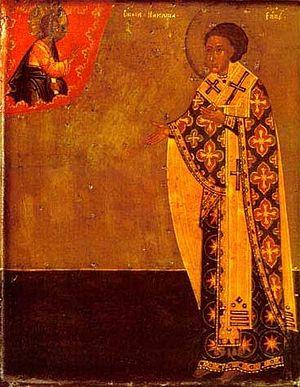
Nikita, Nicétas le Reclus ou Nicétas de Novgorod est un saint moine de l'Église orthodoxe, évêque de Novgorod, fêté dans le calendrier julien le 14 mai, le 31 janvier, et le 30 avril. Il est fêté par les Uniates catholiques le 31 janvier.